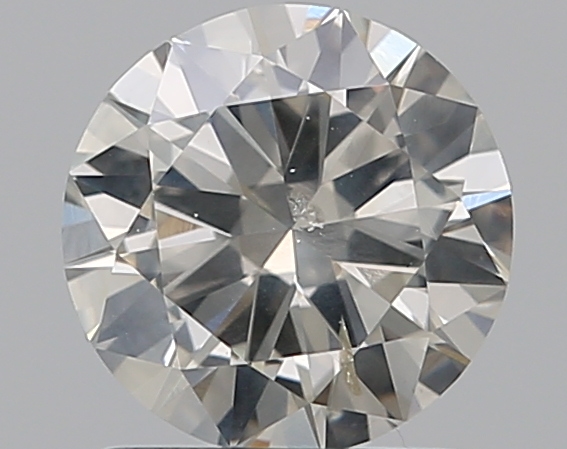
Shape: round
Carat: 0.98
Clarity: SI2
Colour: J
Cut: VG
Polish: EX
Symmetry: VG
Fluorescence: VSL
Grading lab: IGI
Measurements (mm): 6.5 x 6.42 x 3.76